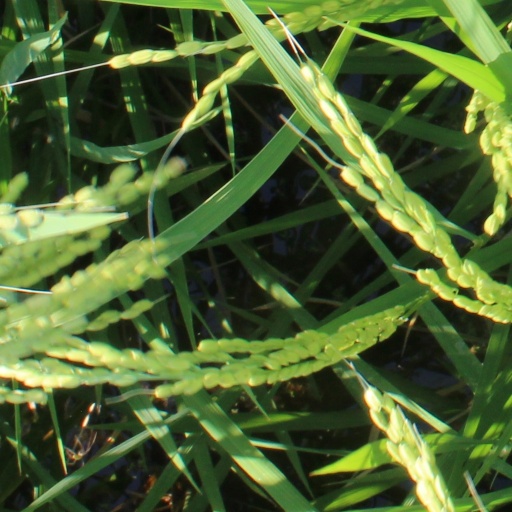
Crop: rice